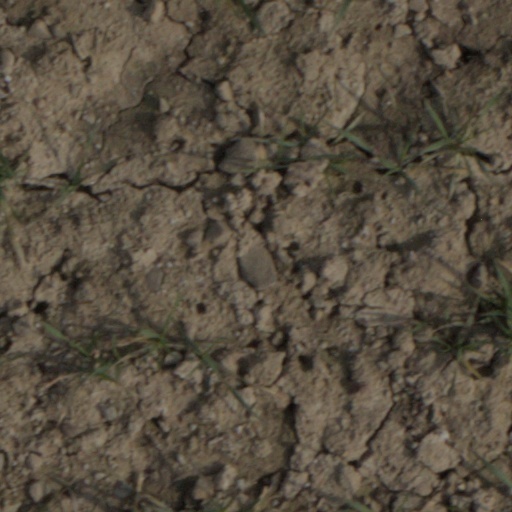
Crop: wheat